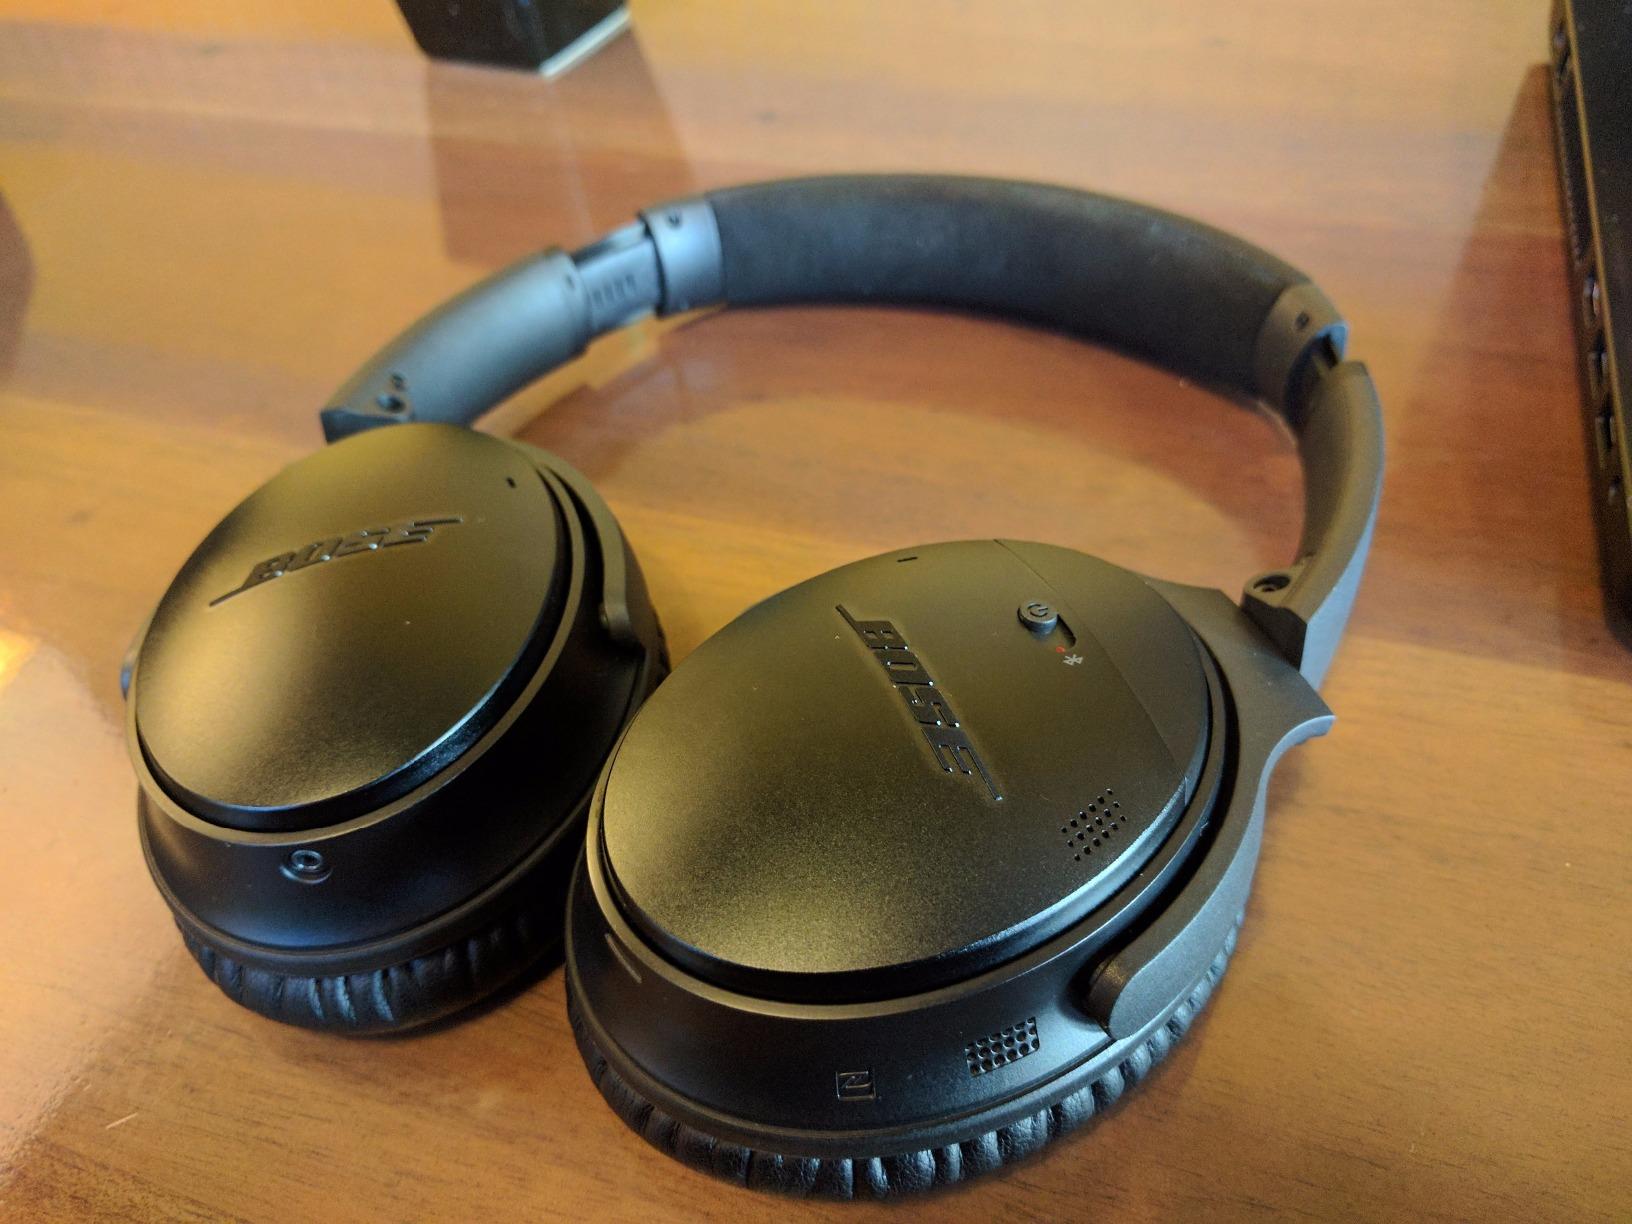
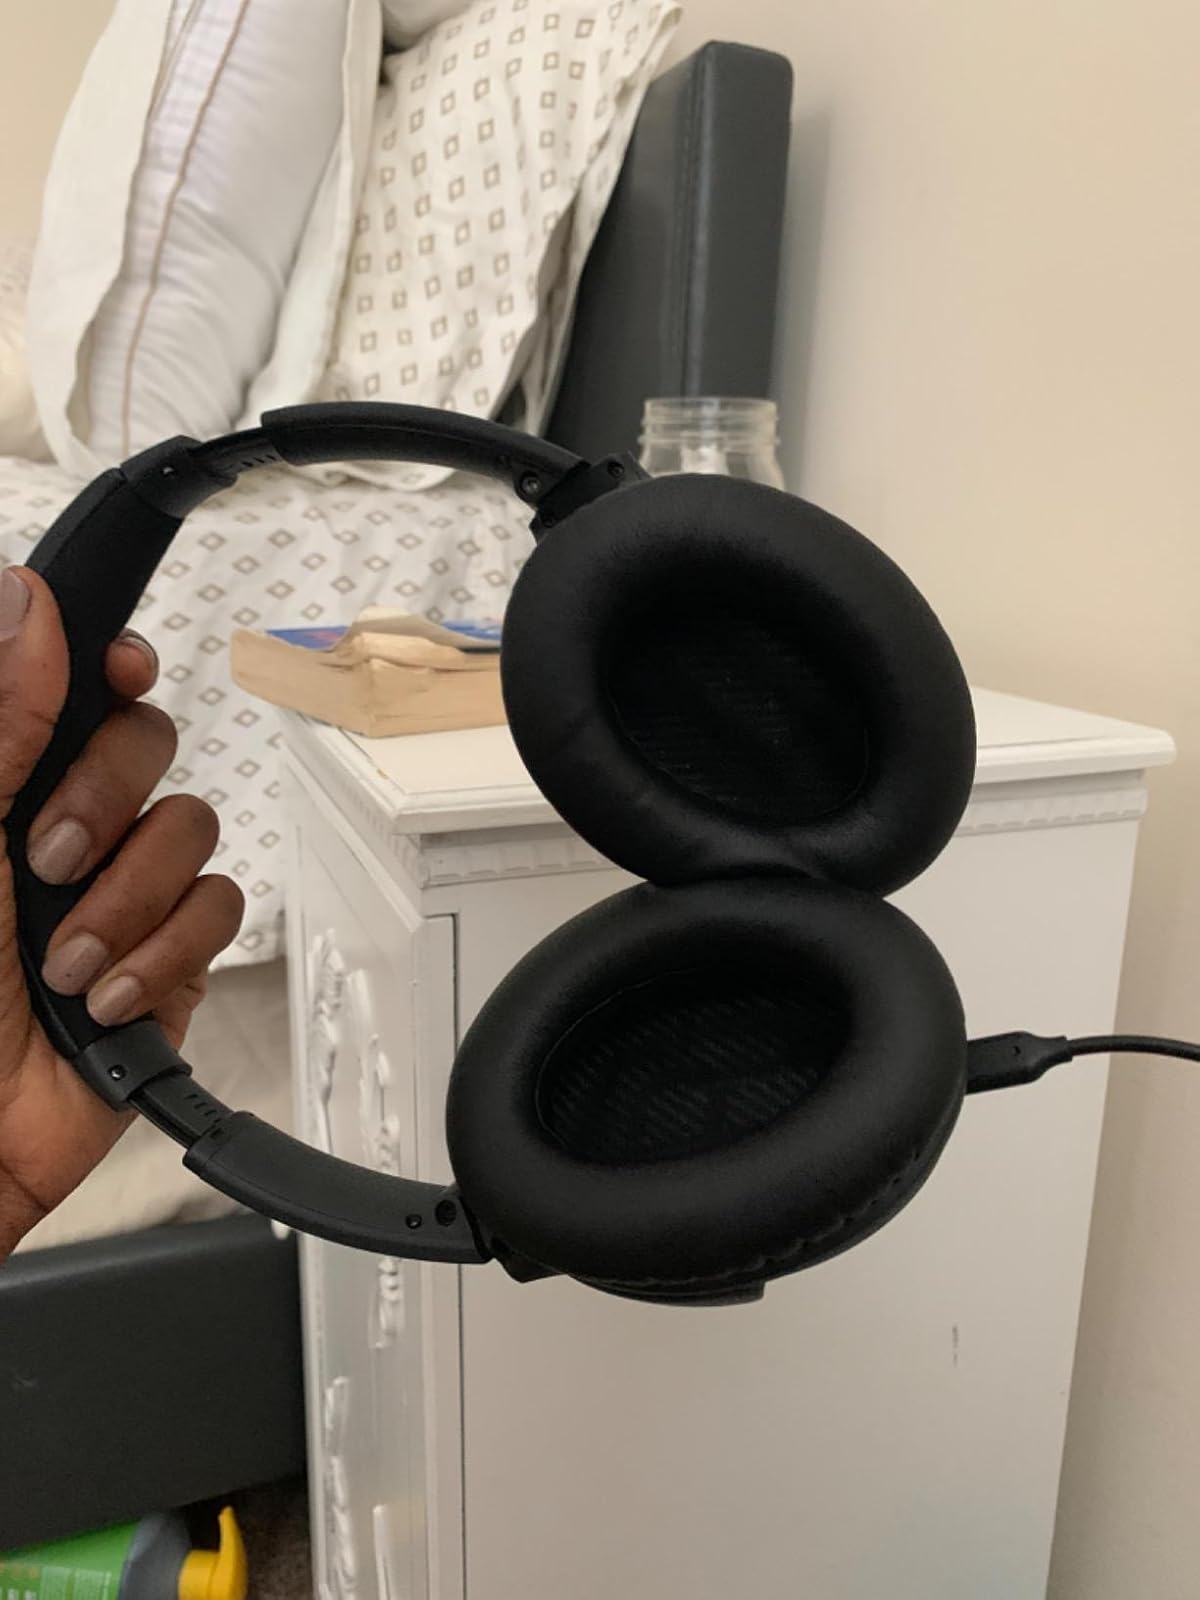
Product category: headphones
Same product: yes